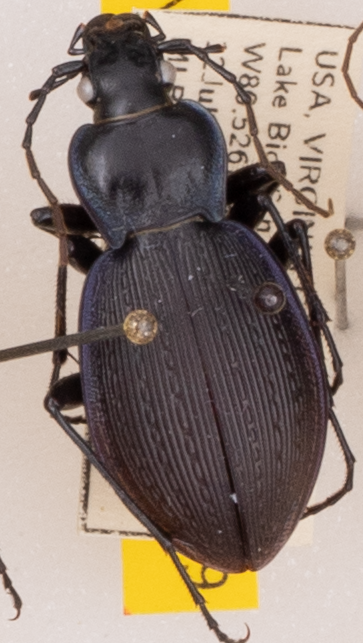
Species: Carabus goryi
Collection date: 2022-07-12
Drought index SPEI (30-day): -0.348
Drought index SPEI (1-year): -0.9
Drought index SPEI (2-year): -0.39